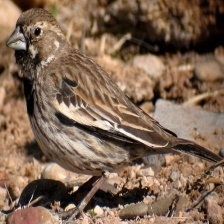
Species: LARK BUNTING
Scientific name: CALAMOSPIZA MELANOCORYS
ImageNet parent category: indigo_bunting